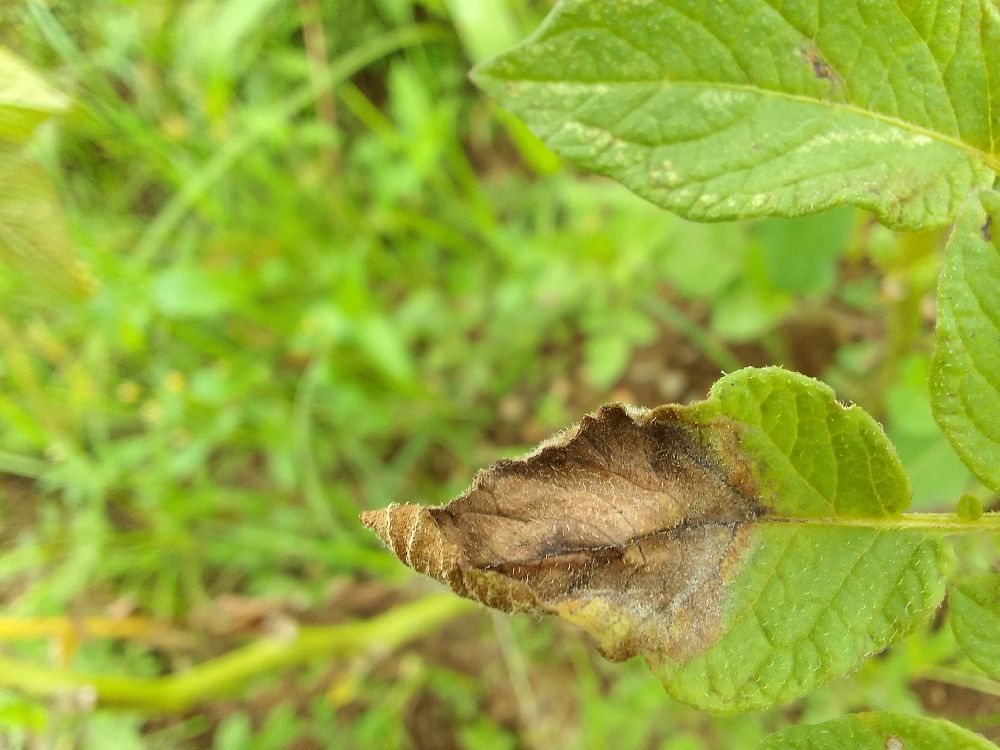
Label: Late blight